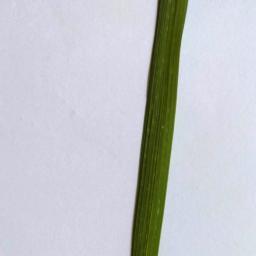
Label: Rice___Healthy